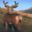
Label: deer